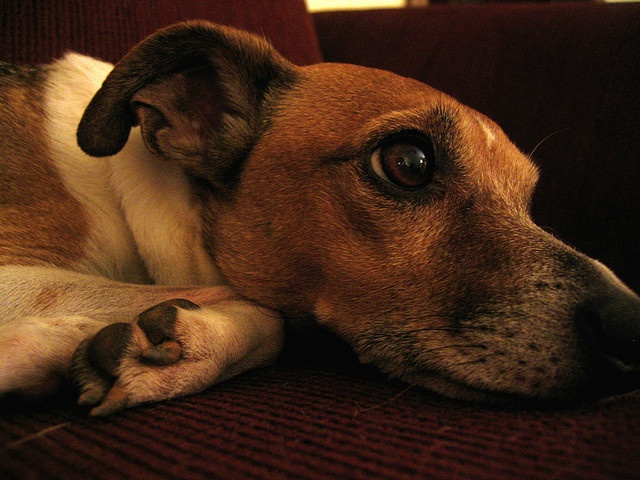
A brown dog laying down on the floor.
a close up of a dog laying on a couch
A brown and white dog lays down on a chair.
Brown and White dog sitting on a brown couch.
A dog is laying sadly on a couch staring ahead.